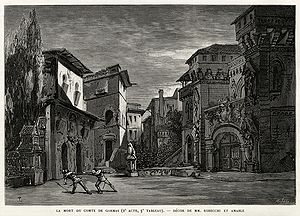
Opera / Operaens historie / Fransk opera
Scene fra førsteopførelsen fra 1885 af Jules Massenets Le Cid.
"""Opéra"" omdirigeres hertil. For metrostationen i Paris, se Opéra.